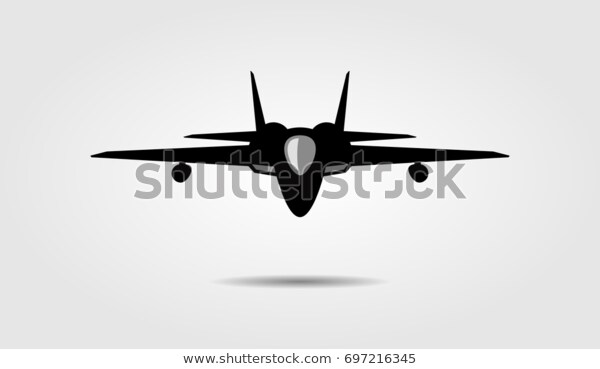
Vehicle type: Planes